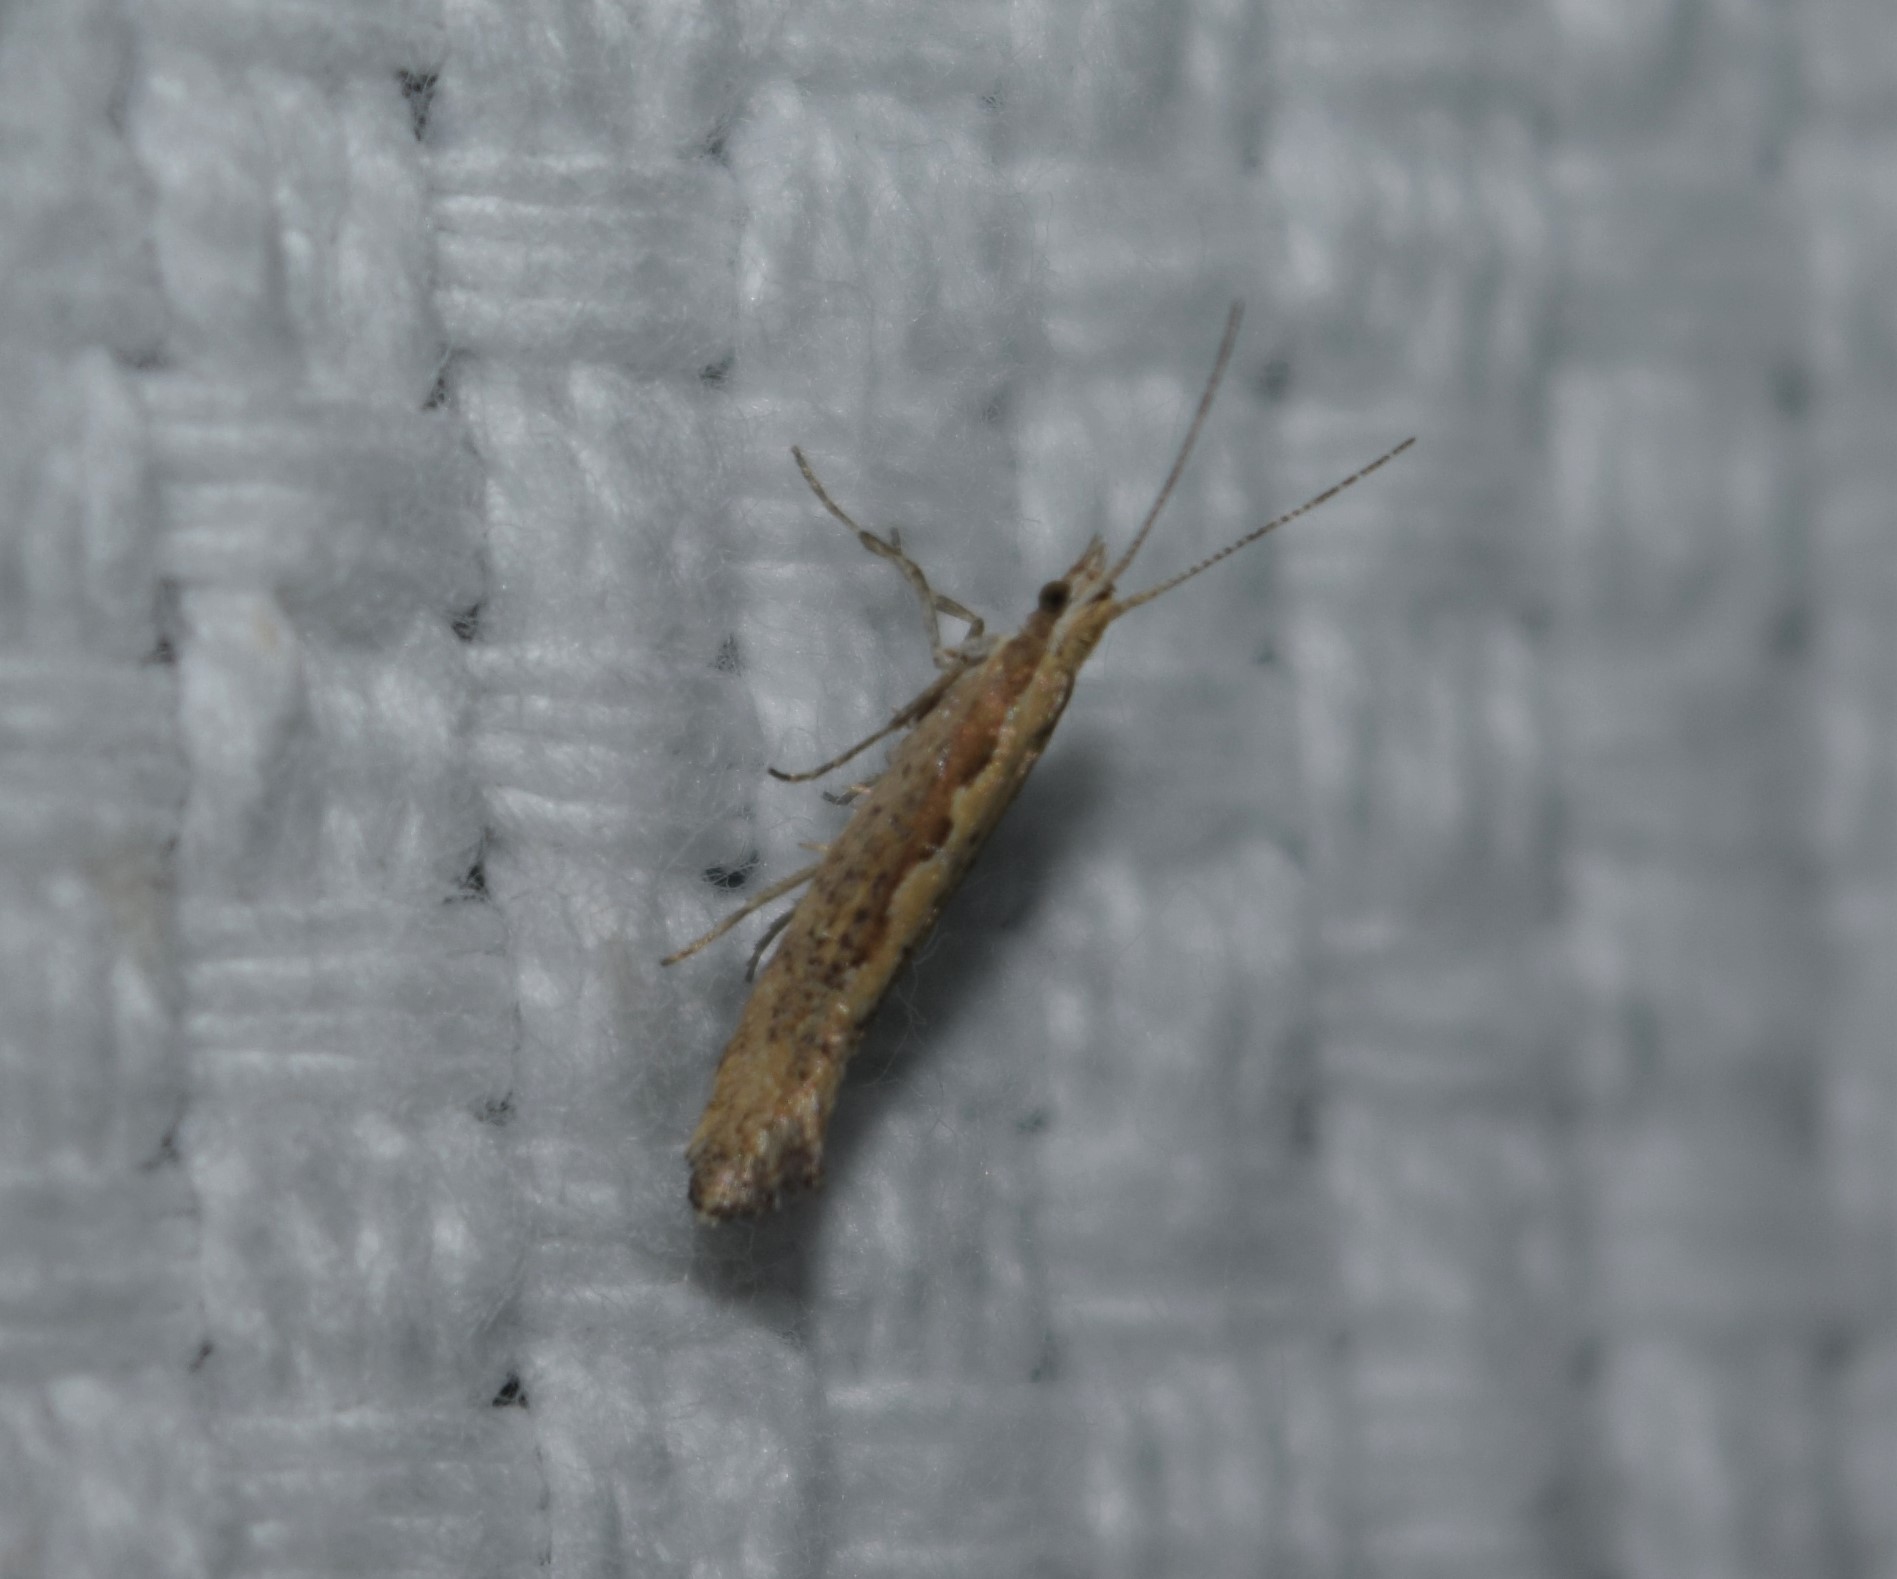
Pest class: diamondback_moth